Motorola 68020

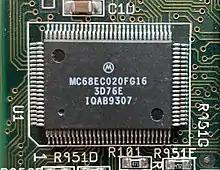
MC68EC020 in 20mm × 14mm QFP package

The 68EC020 is a lower cost version of the Motorola 68020. The main difference is that the 68EC020 only has a 24-bit address bus, rather than the 32-bit address bus of the full 68020, and thus is only able to address 16 MB of memory.